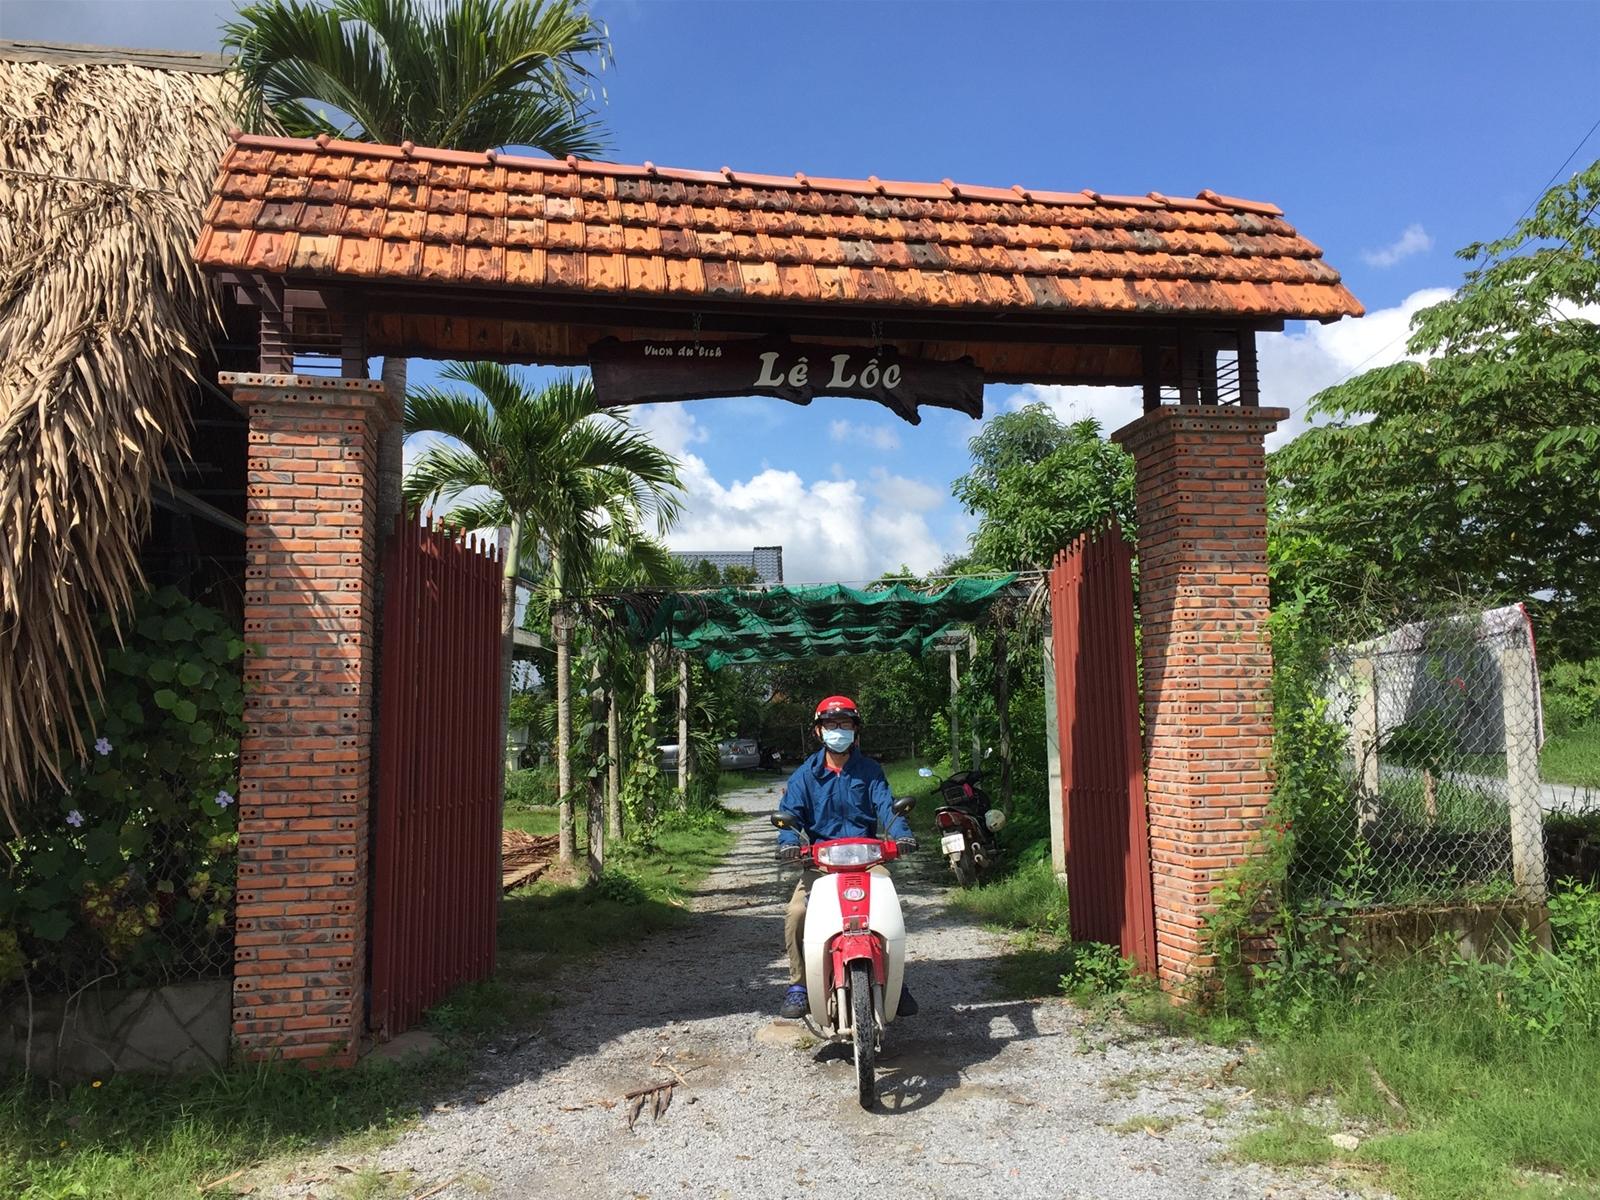
bức tường của cổng ra vào được làm bằng gạch